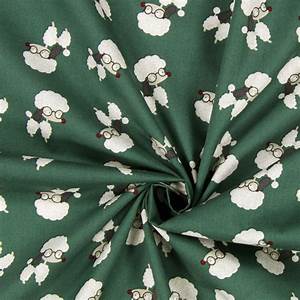
Label: dog